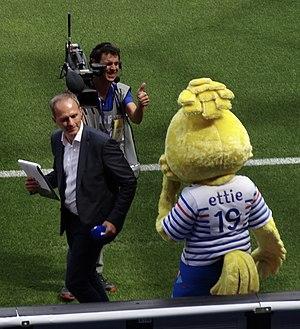
La Coupe du monde féminine de football 2019 est la huitième édition de la Coupe du monde féminine de football. Elle se déroule en France, selon la décision de la FIFA du 19 mars 2015. C'est la première fois que la France organise la Coupe du monde féminine.